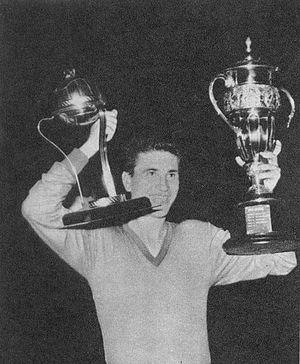
Gheorghe Constantin, était un joueur et entraîneur de football roumain.